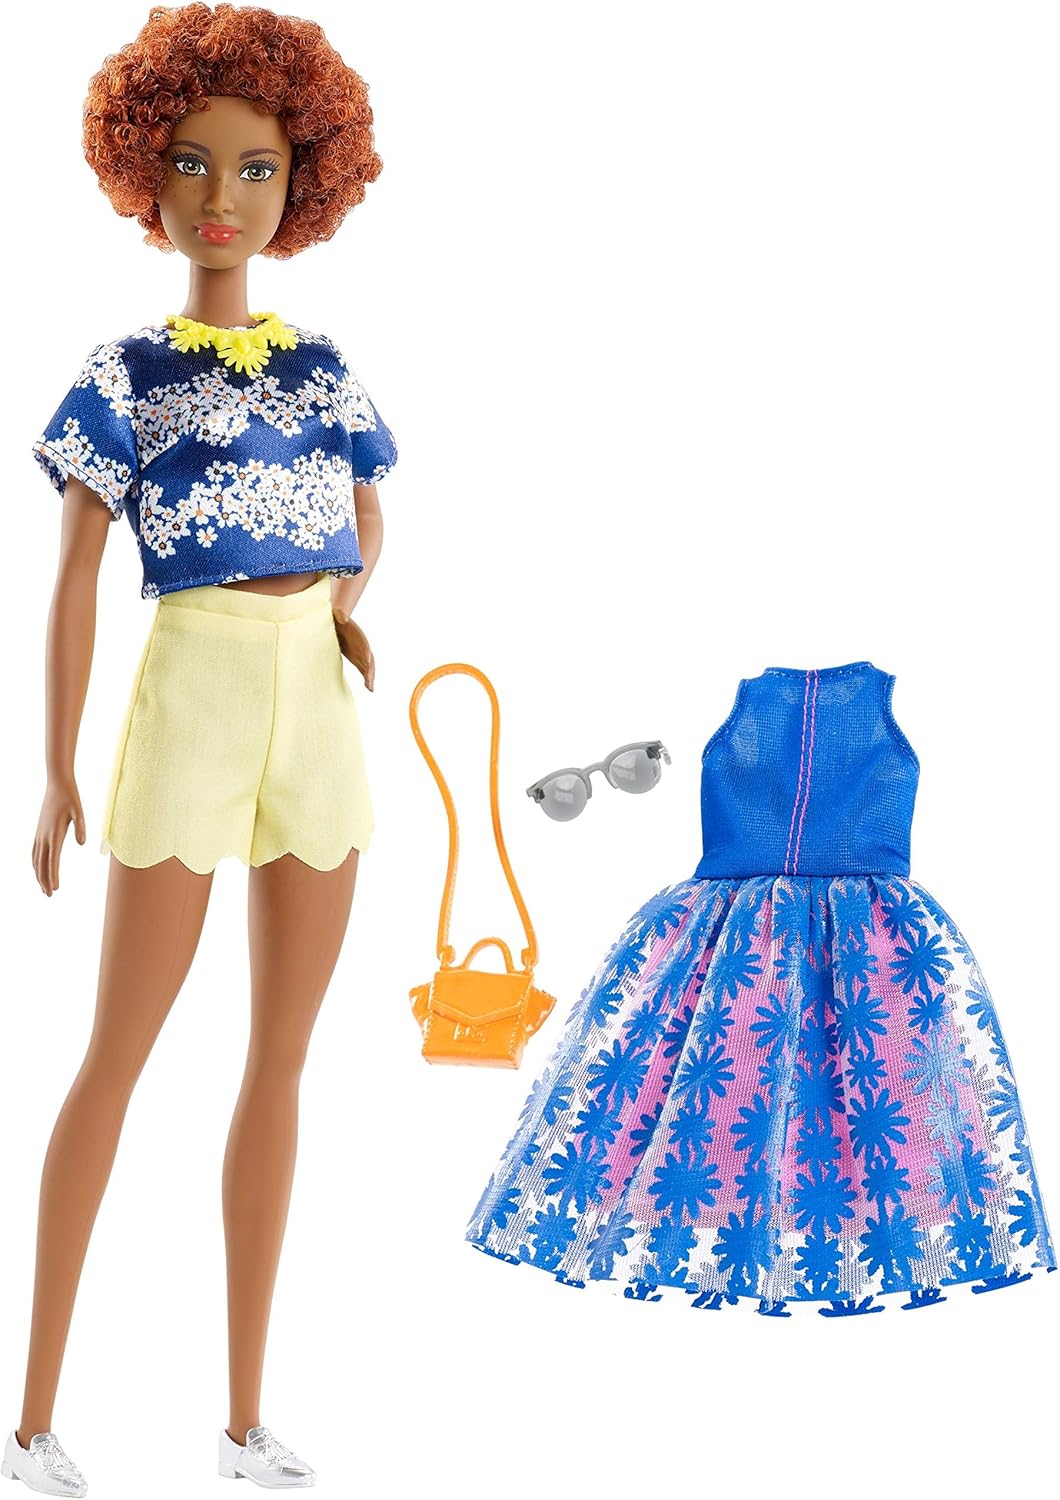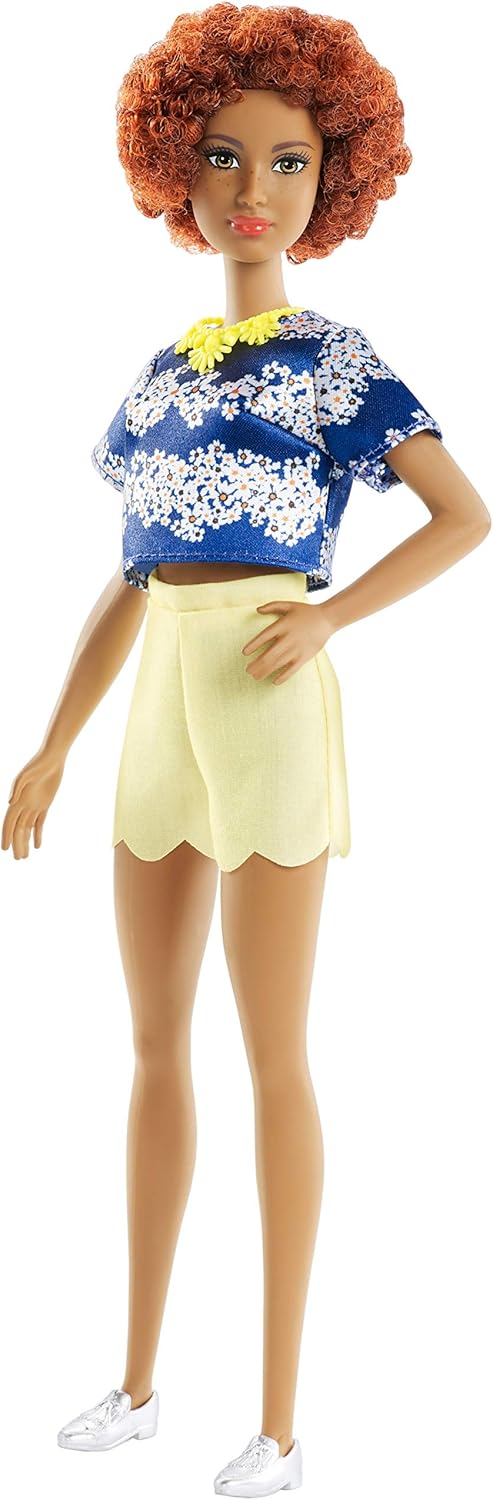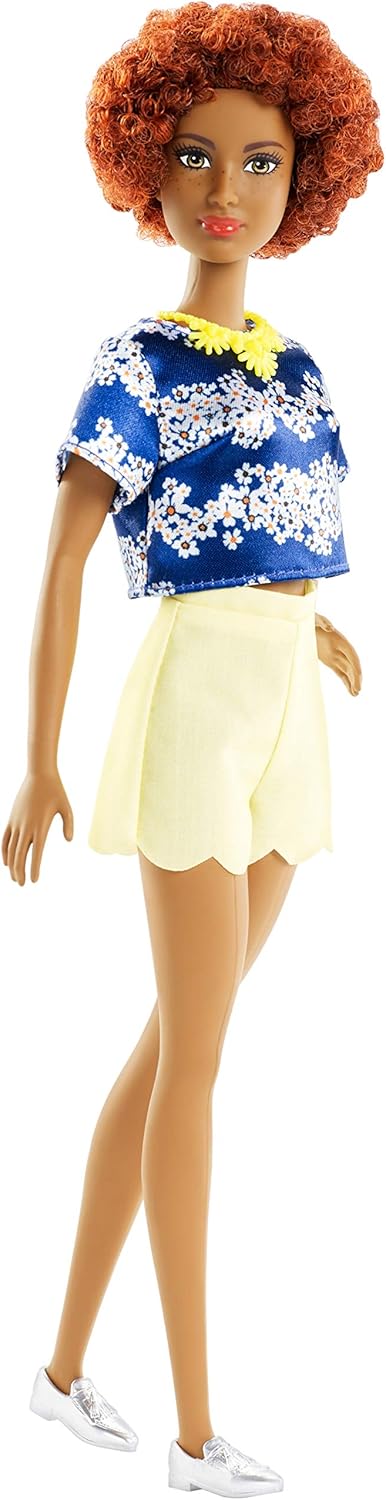
Barbie Fashionista Daisy Love
Category: Toys & Games
Every Barbie Fashionistas doll has her own look and style -from casually cool to super sporty, all fashions are inspired by the latest trends. And an extra outfit included with Barbie doll means twice the possibilities for storytelling and styling fun. With added diversity and more variety in styles, fashions, shoes and accessories, there are infinitely more ways to spark imaginations and play out stories -because you can be anything with Barbie! Includes Barbie Fashionistas doll wearing fashion and shoes, one additional outfit (a dress and/or top and bottom), one purse and two accessories. Each sold separately, subject to availability. Dolls cannot stand alone. Clothing is designed to mix and match with dolls of the same body type; select pieces can be shared across the line. Flat shoes fit dolls with articulated ankles or flat feet. Colors and decorations may vary.
Features: Mix and match to explore style and storytelling with Barbie doll -she comes with an additional outfit and accessories for versatility and fun! | Barbie doll wears a shimmery blue top with daisy print and yellow shorts; silvery metallic flats are right on trend; and her orange-colored hair is styled in cool tight curls. | A second outfit shows daisy love: the blue dress has a full skirt with pink underlay and sheer blue overlay with daisy pattern. | Add the finishing touches to style Barbie doll for your story with a pair of sunglasses, a yellow statement necklace and an orange handbag. | More variety makes collecting Barbie dolls and fashions even more fun -collect them all to try on different looks and tell all kinds of stories because you can be anything with Barbie!